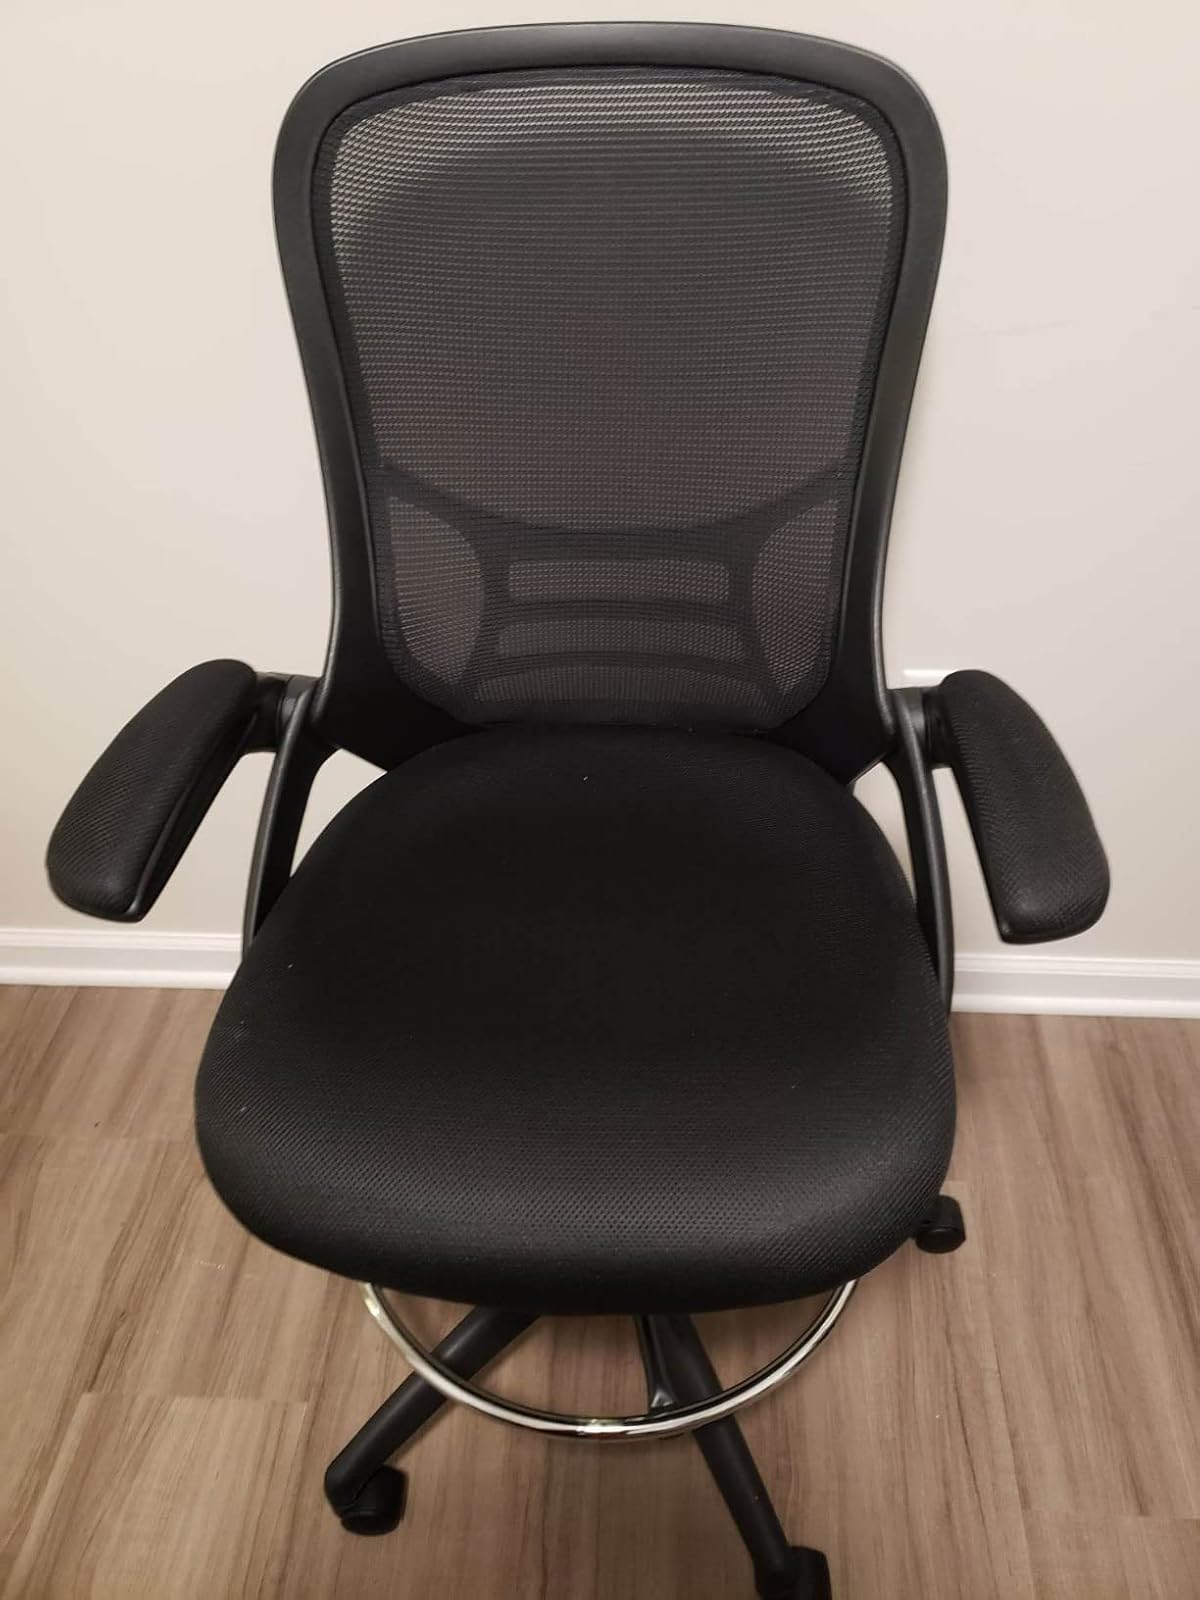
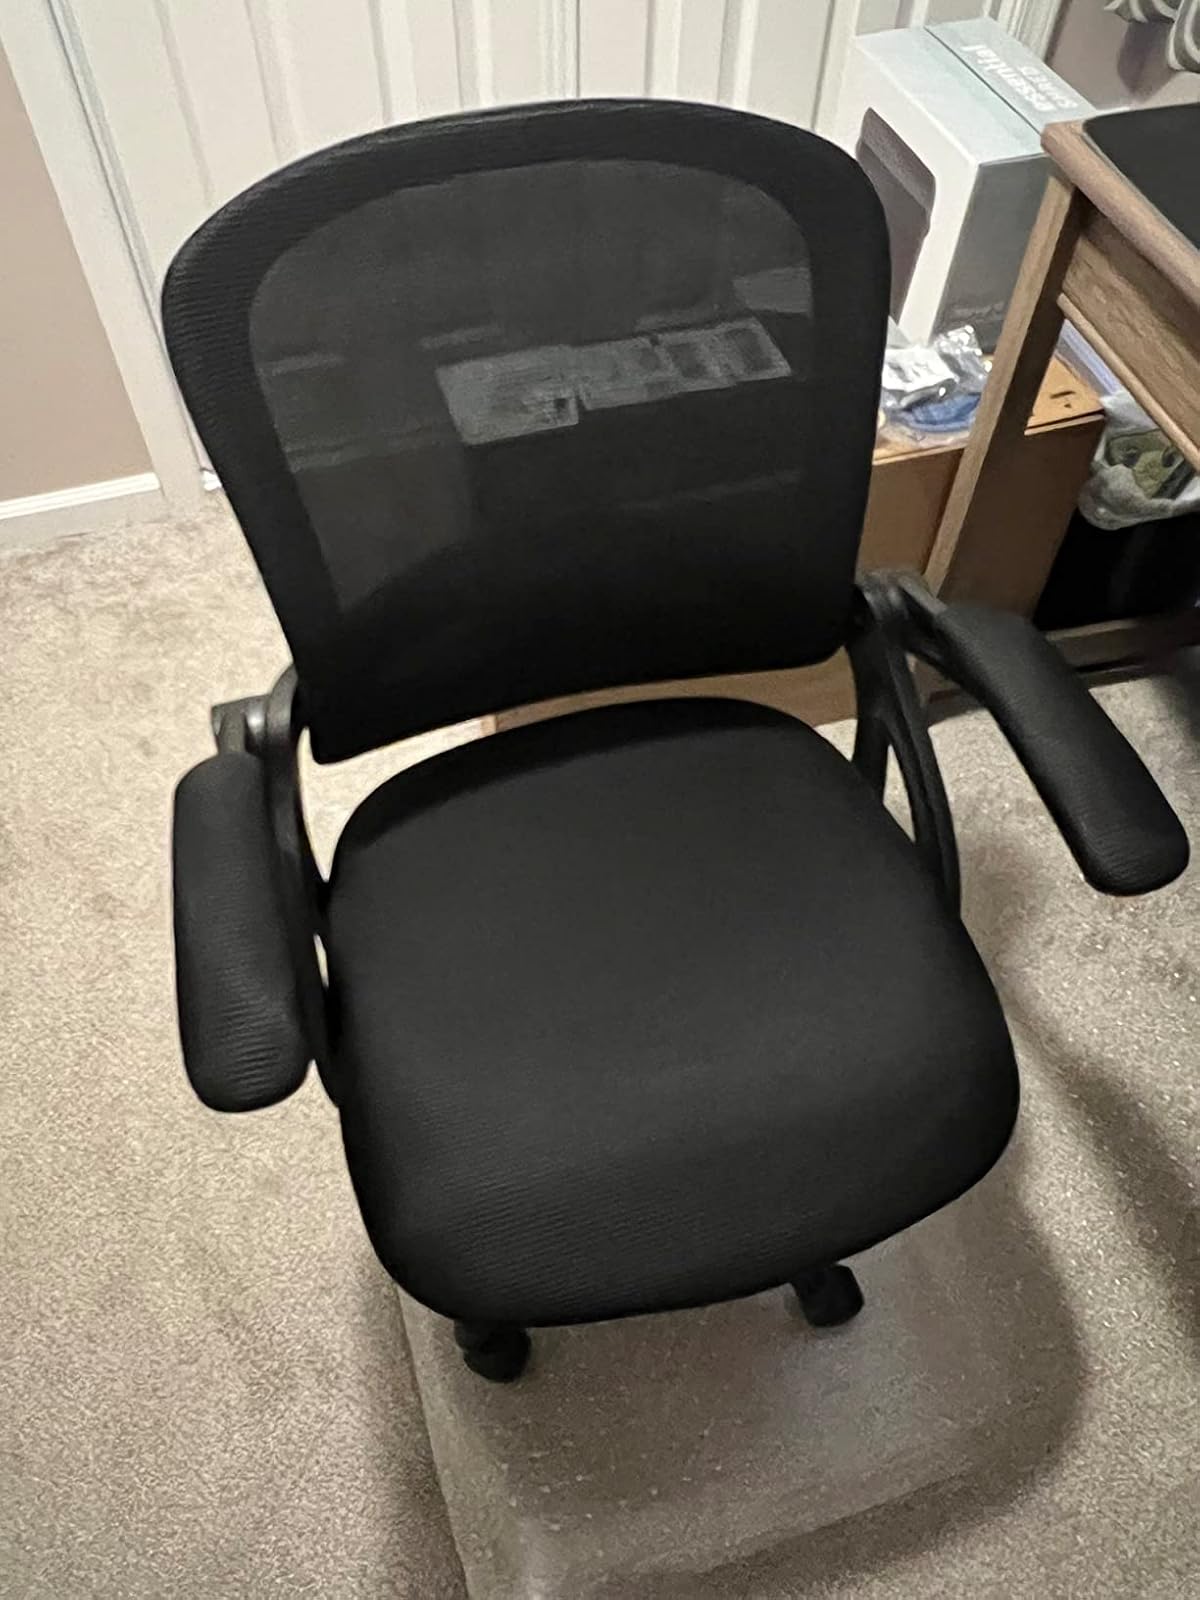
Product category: items_chair
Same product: no